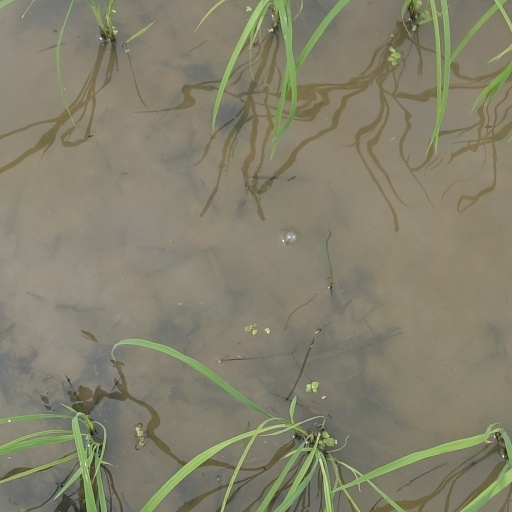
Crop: rice